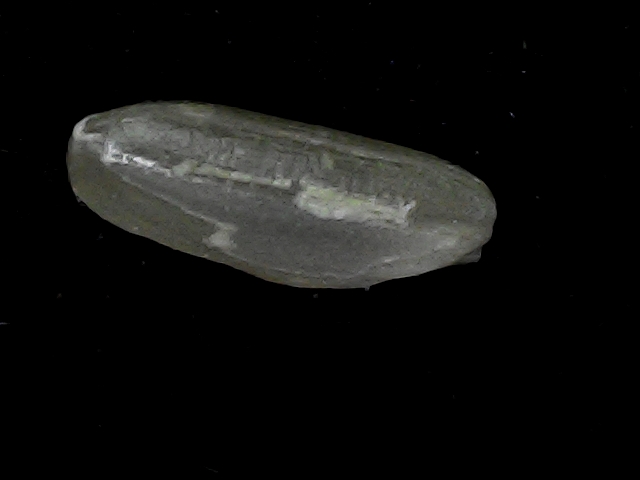
Rice variety: BD95